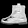
Label: Ankle boot